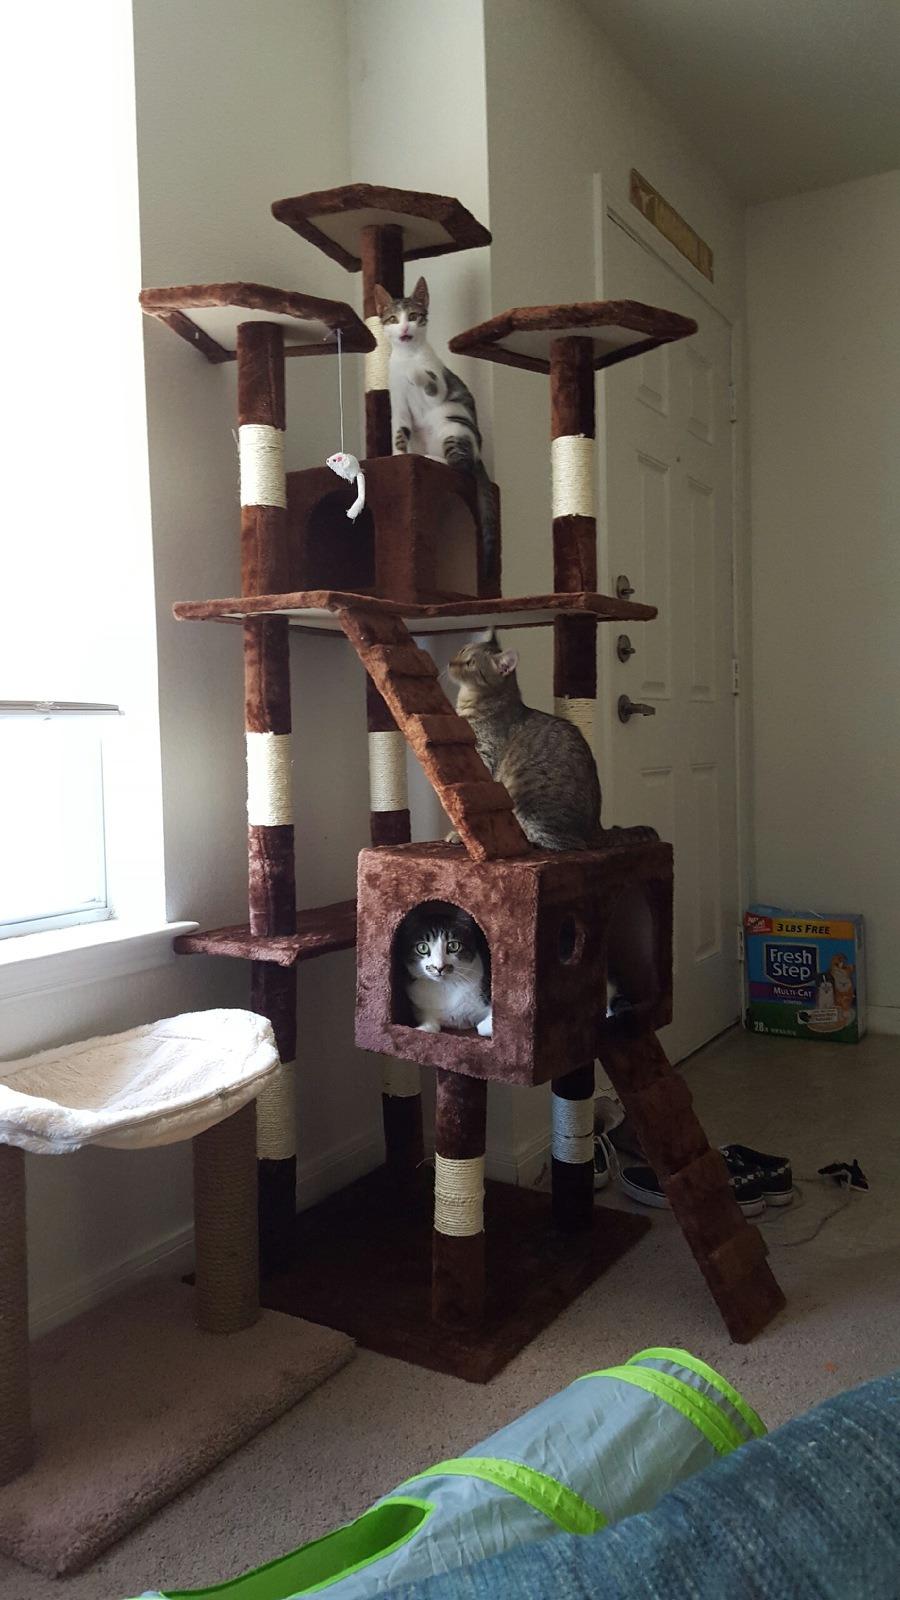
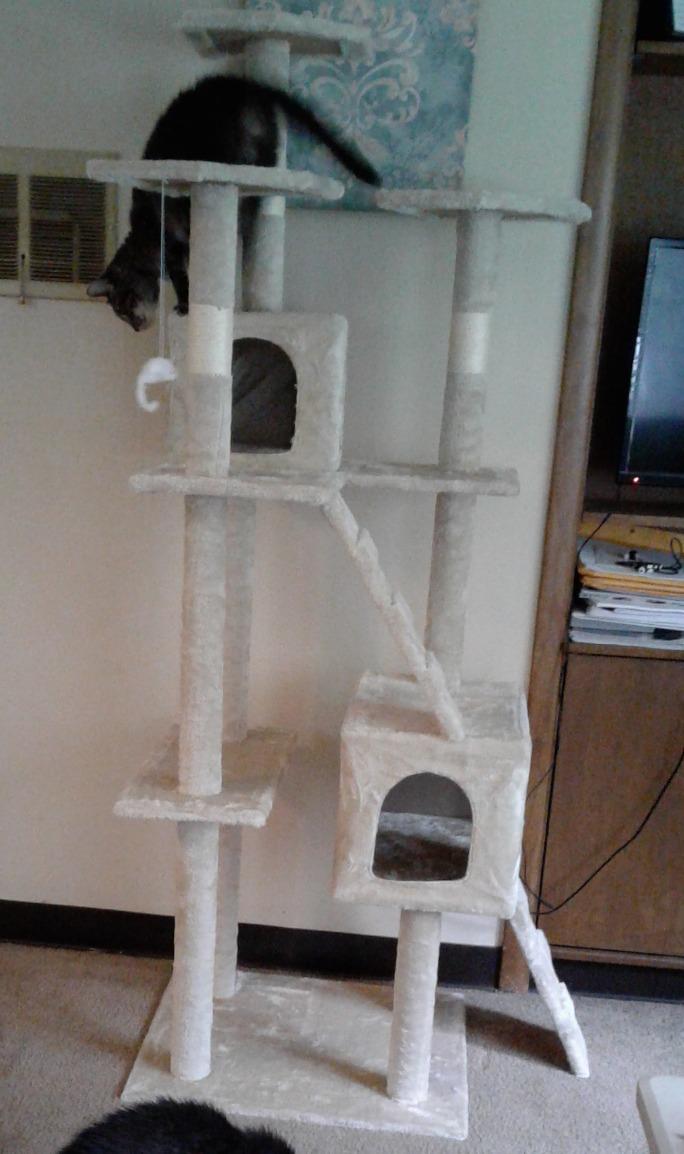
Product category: items_cat tree
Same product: no